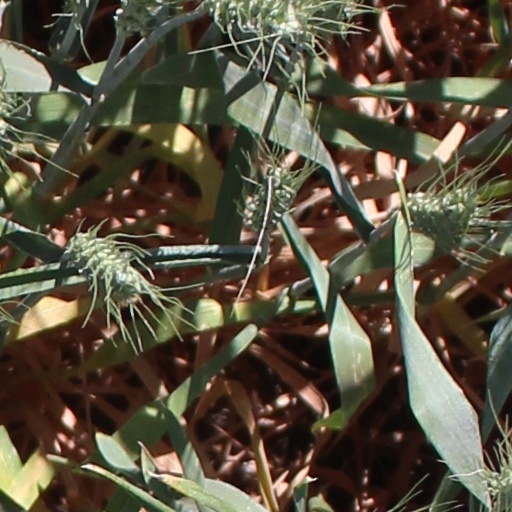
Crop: wheat